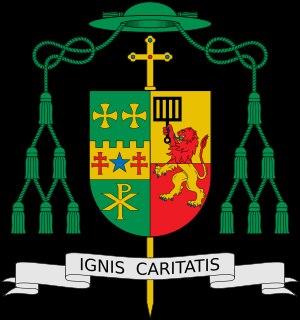
Lawrence Eugene Brandt, né le 27 mars 1939 à Charleston, est un prélat américain qui fut le quatrième évêque de Greensburg en Pennsylvanie, jusqu'au 24 avril 2015.